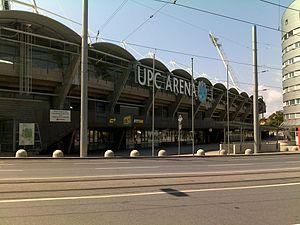
Le Graz-Liebenau-Stadion, anciennement connu sous le nom Arnold-Schwarzenegger-Stadion est le stade de football de la ville de Graz, en Autriche. Il accueille les matchs des équipes de football du Grazer AK et du SK Sturm Graz.